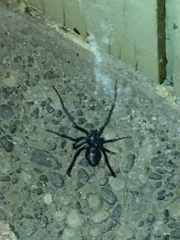
Species: Lactrodectus_hesperus